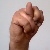
The image shows a hand gesture representing the letter 'N' in Indian Sign Language.